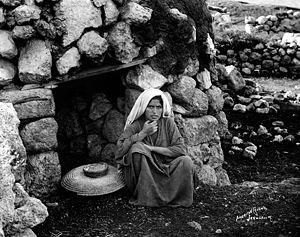
La cuisine palestinienne est constituée d'aliments consommés par les Palestiniens, ce qui inclut les habitants des territoires palestiniens, d'Israël, les habitants des camps de réfugiés palestiniens des pays voisins ainsi que la diaspora palestinienne. La cuisine palestinienne provient des populations qui se sont installées en Palestine, en particulier pendant le califat omeyyade. Par la suite, elle a eu des influences perses et finalement de fortes influences turques dues aux populations arrivées pendant l'Empire ottoman. Elle est semblable aux autres cuisines du Levant, notamment les cuisines libanaise, syrienne et jordanienne.